Nelson's Pillar

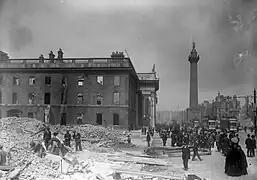
Sackville Street after the Easter Rising, showing the burnt out shell of the General Post Office and the intact Pillar in the background

During the days that followed, Sackville Street and particularly the area around the Pillar became a battleground. According to some histories, insurgents attempted to blow up the Pillar. The accounts are unconfirmed and were disputed by many that fought in the Rising, on the grounds that the Pillar's large base provided them with useful cover as they moved to and from other rebel positions. By Thursday night, British artillery fire had set much of Sackville Street ablaze, but according to the writer Peter De Rosa's account: "On his pillar, Nelson surveyed it all serenely, as though he were lit up by a thousand lamps". The statue was visible against the fiery backdrop from as far as Killiney, away.